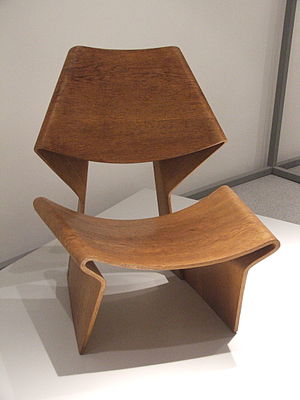
Grete Jalk
GJ-stolen tegnet af Grete Jalk
Grete Juel Jalk var en dansk møbelarkikekt. Hun blev nysproglig student i 1939 og efter filosofikum gik hun på Tegne- og Kunstindustriskolen for Kvinder i 1940-1941, hvor hun blev undervist i tegning. Herefter hun gik i snedkerlære, hvorefter hun gik på Kunsthåndværkerskolens møbelskole frem til 1946.